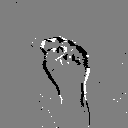
ASL letter: s